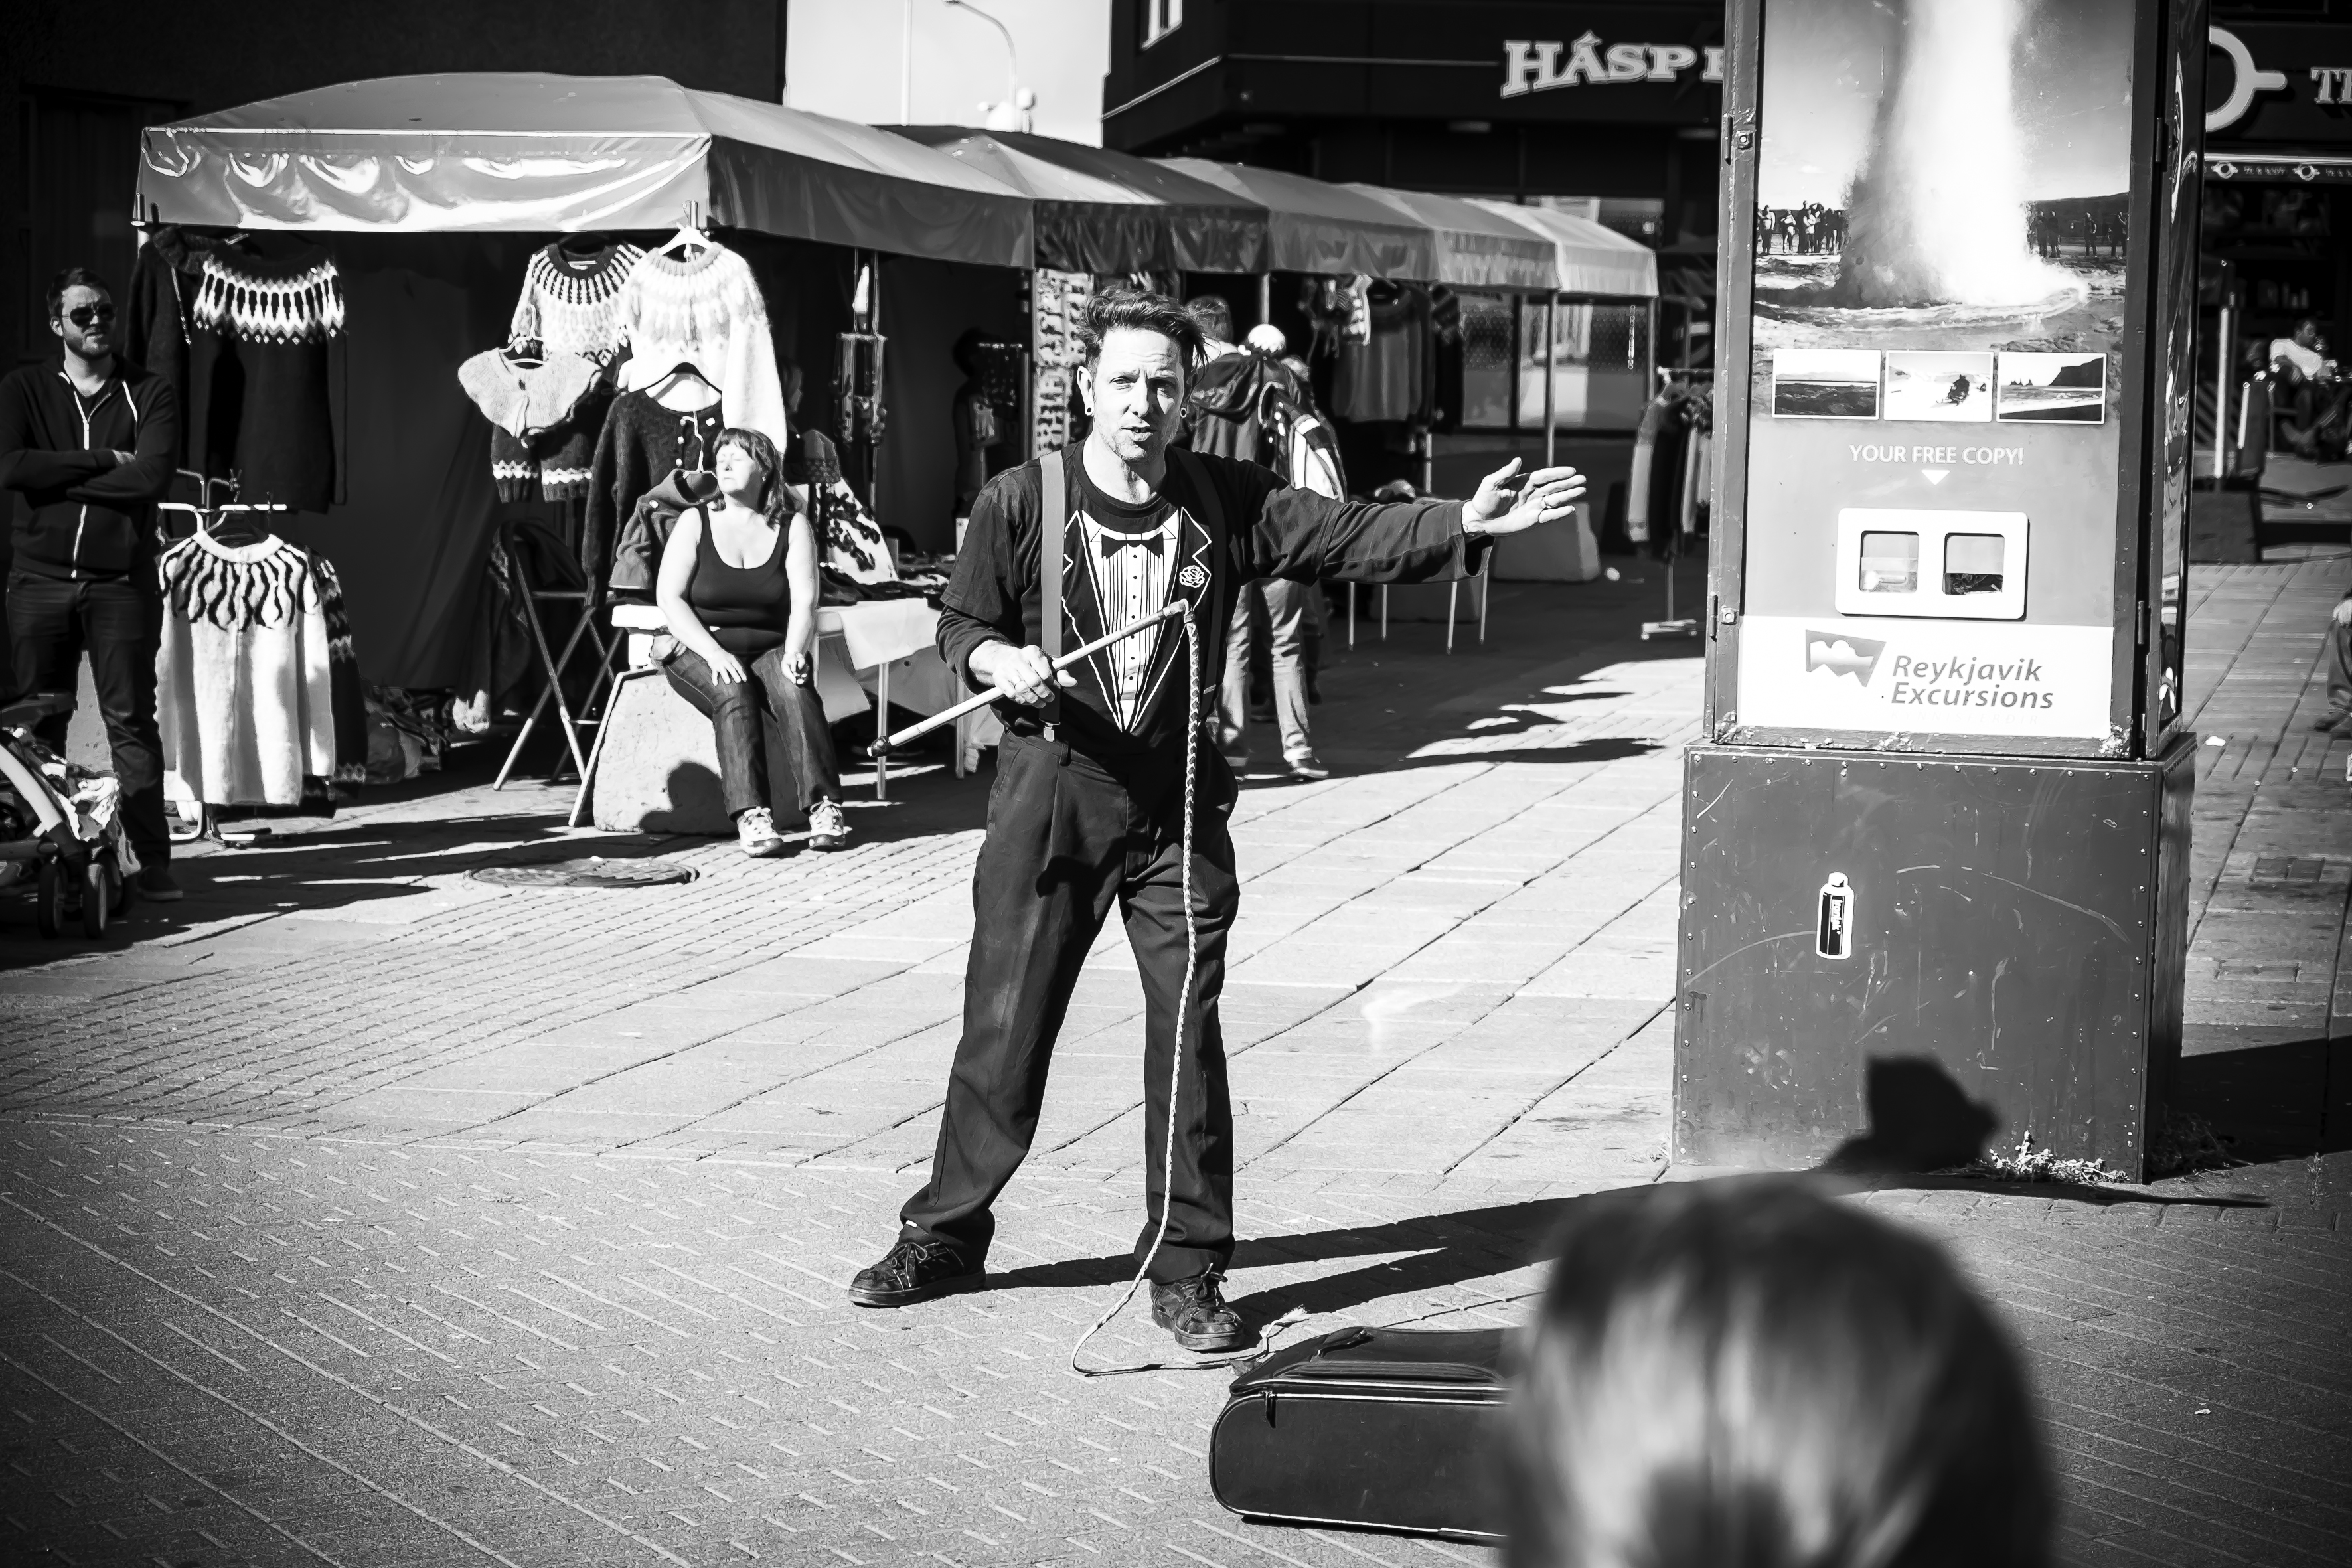
black and white, road, white, street, photography, urban, travel, fujifilm, iceland, black, monochrome, bw, blackandwhite, blackwhite, is, infrastructure, ngc, photograph, snapshot, fuji, stphotographia, fujixt1, reykjavik, fujix, noireblanc, monochrome photography, film noir